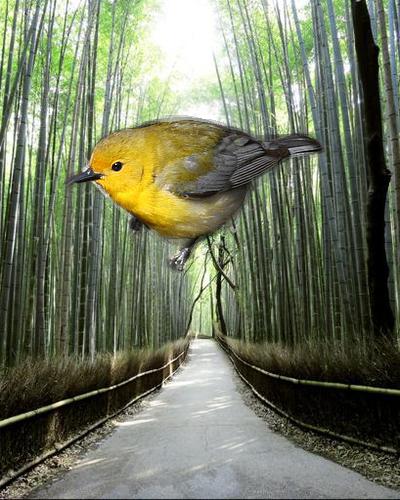
Bird species: Prothonotary_Warbler
Bird type: landbird
Background: land